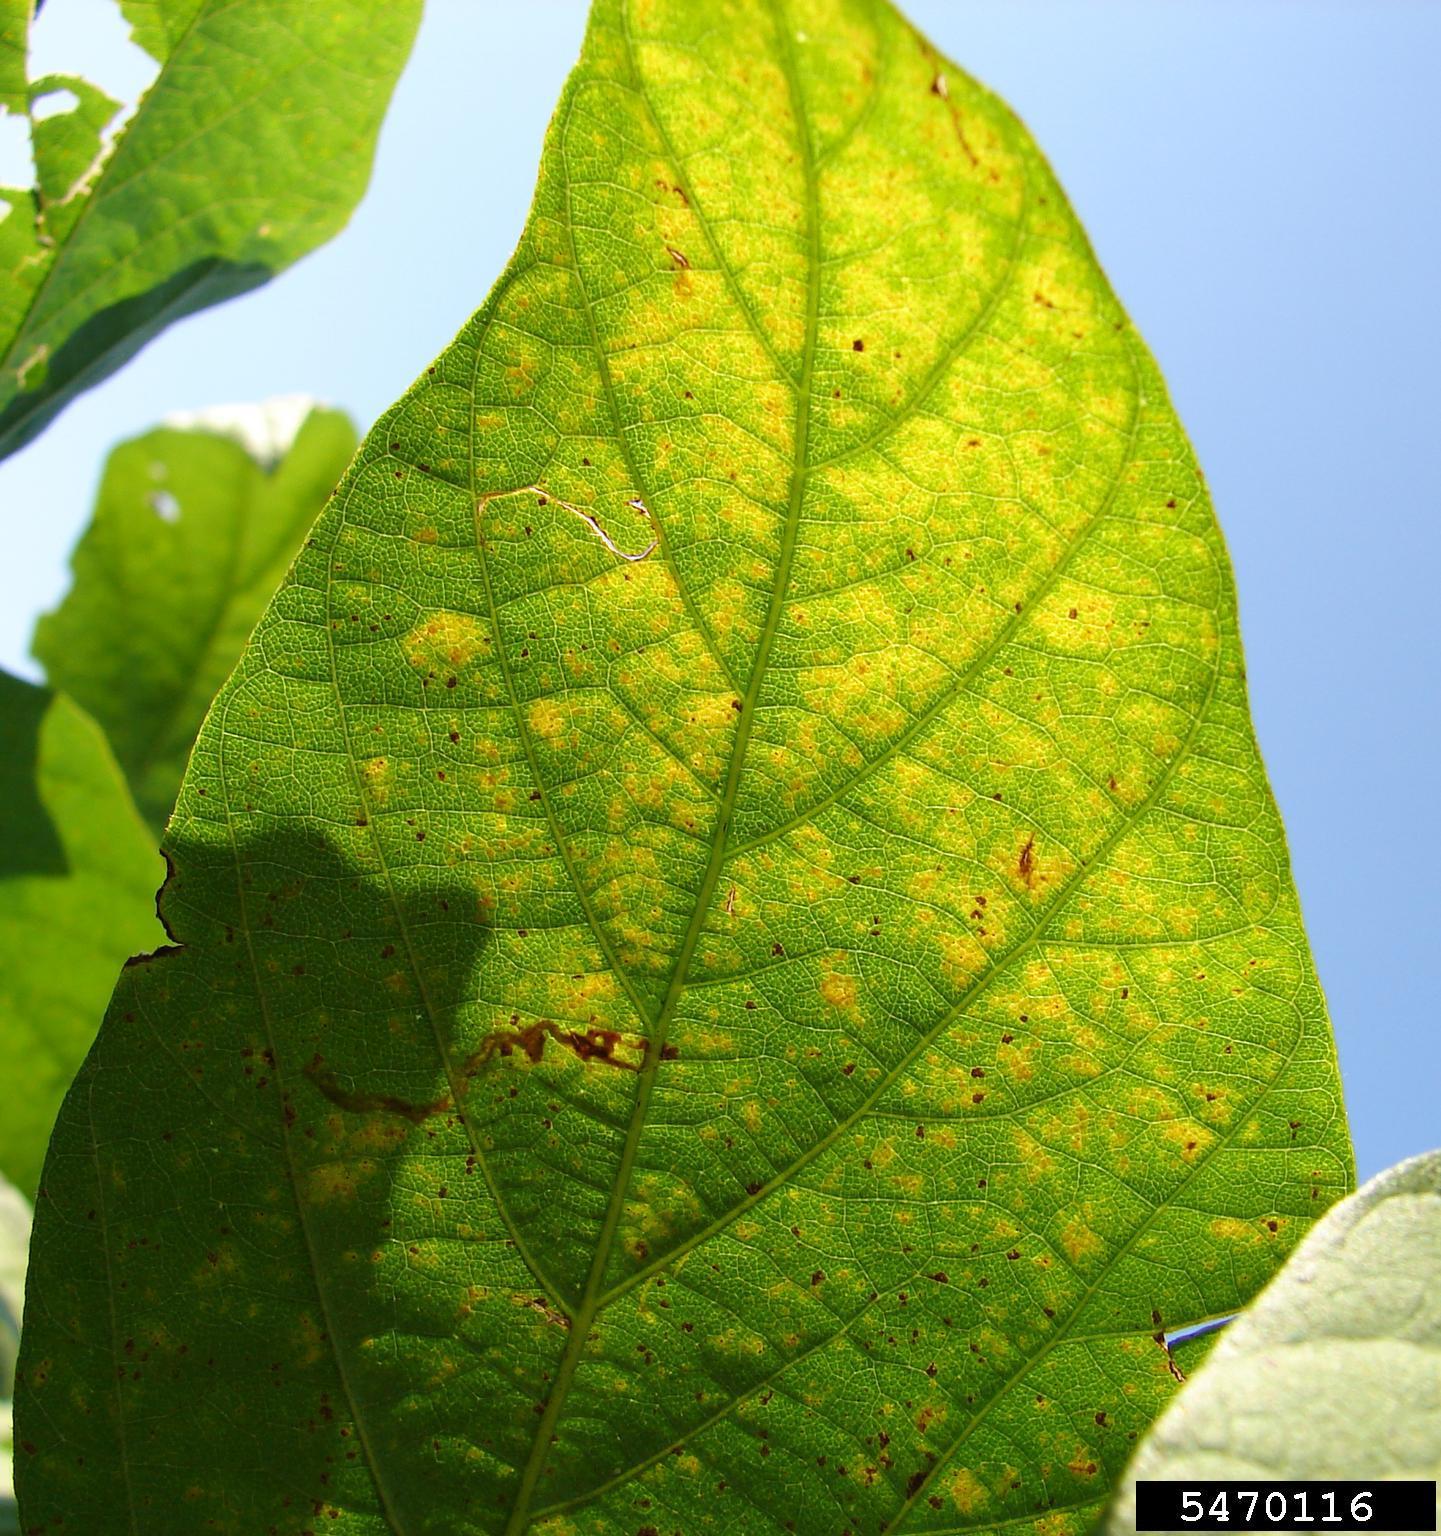
Plant: Soybean
Disease: bean rust